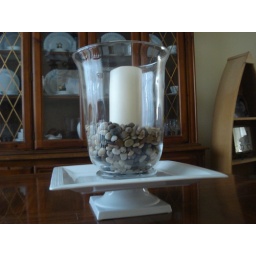
This is a pretty candle in a big bowl with rocks from the beach